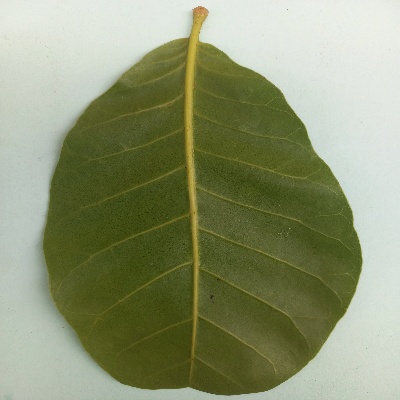
Crop: Cashew
Condition: healthy